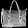
Label: Bag